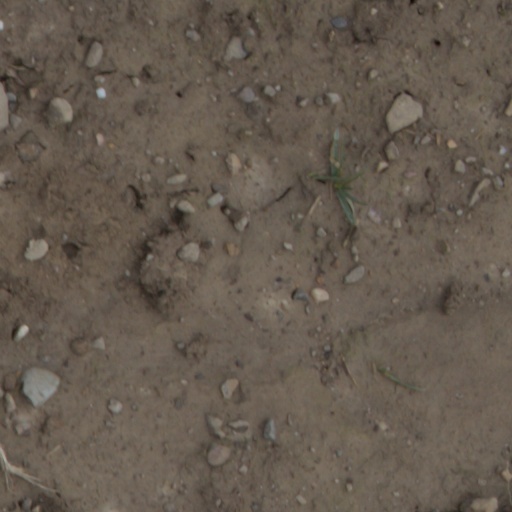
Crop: wheat